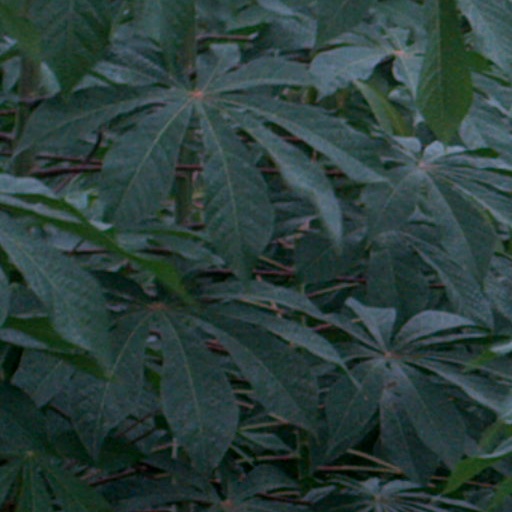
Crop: cassava